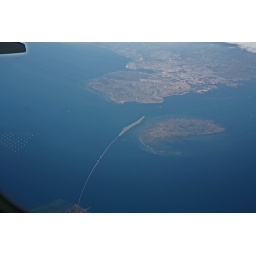
Passing Copenhagen - see the bridge from Sweden to Denmark .Windmills is located in the sea bed offshore.